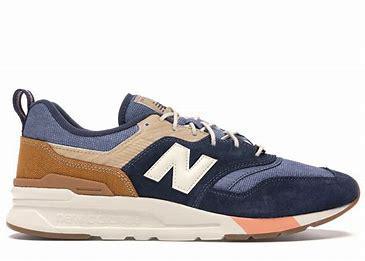
Brand: New
Model: Balance New Balance 997H